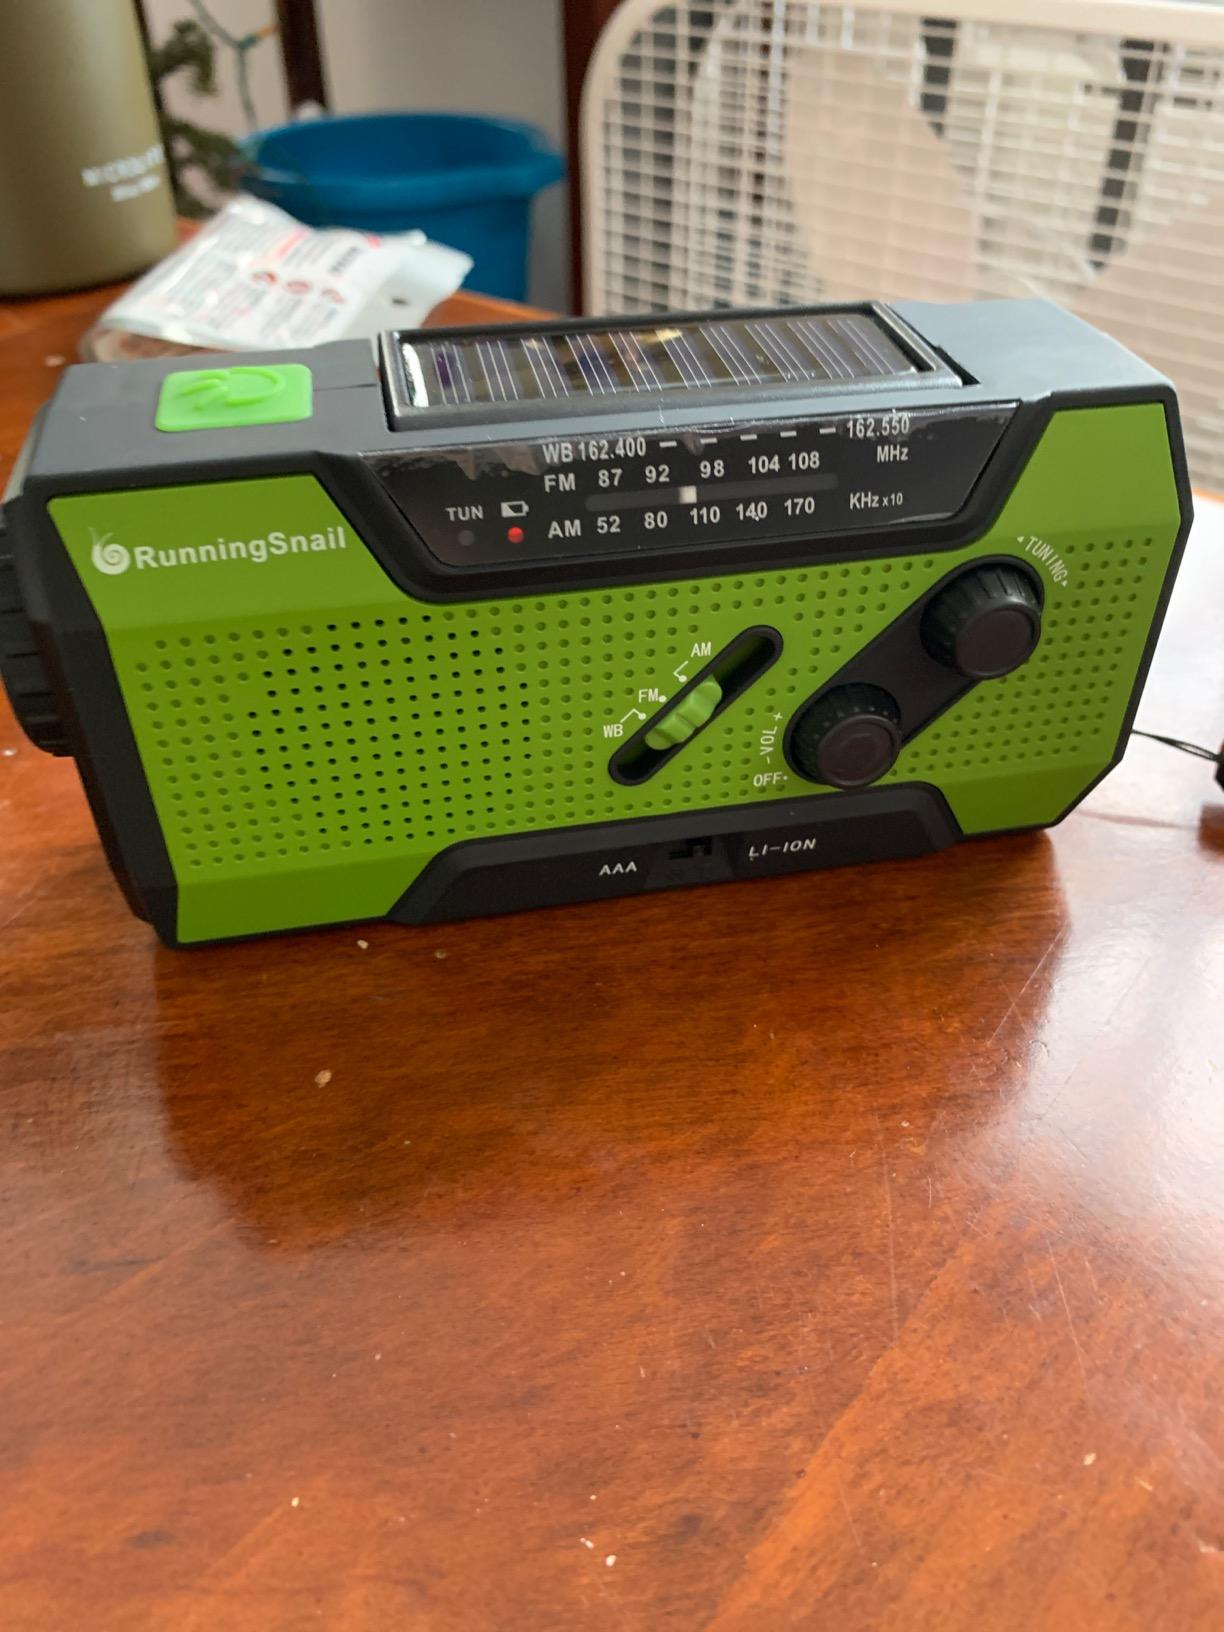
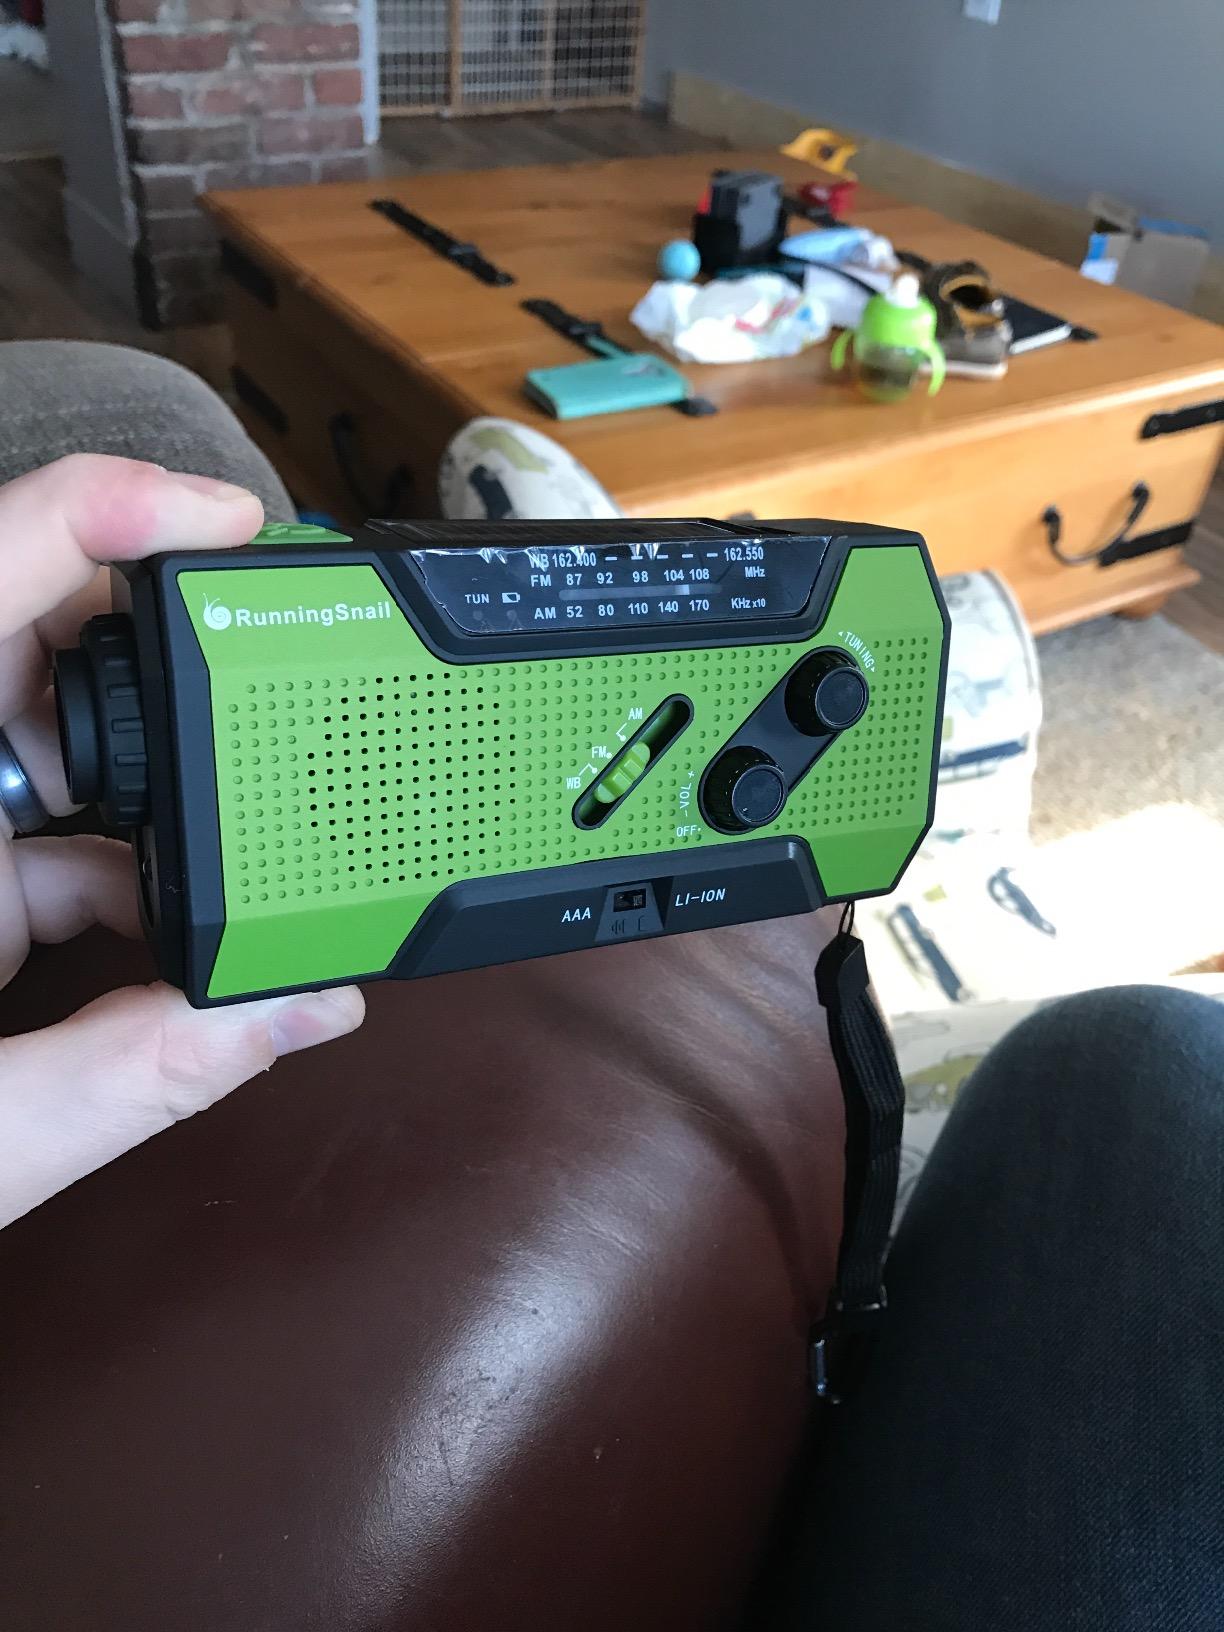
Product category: radio
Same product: yes